Friedrich Salomon Hall

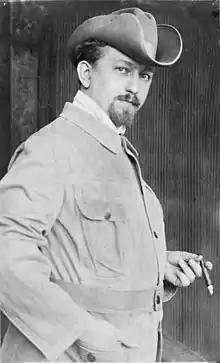
Leo Frobenius, expedition leader

Hall was a participant on the October 1914 to March 1915 Seventh German Inner Africa Research Expedition, a German World War I military espionage mission disguised as a scientific expedition. The expedition was commanded by German ethnologist Leo Frobenius and had the objectives of restoring communication with the German legation in Ethiopia; persuading Ethiopian emperor Lij Iyasu to support the Central Powers and instigating revolt in Anglo-Egyptian Sudan. Hall had been preparing his own mission to Ethiopia but, at the suggestion of Löytved-Hardegg, his mission was subsumed into the Frobenius expedition. Löytved-Hardegg did not believe Hall was sufficiently qualified to lead an independent mission but believed his knowledge of the region would be beneficial to Frobenius, who had led previous expeditions to African but never to Ethiopia. By another account Hall was attached to the expedition at the insistence of the Ottoman Empire, Germany's allies in the war; indeed the expedition records list him as an Ottoman subject, though he held German citizenship.